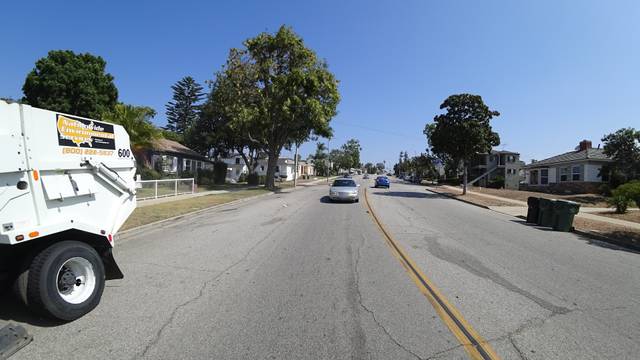
Region: Mexico
Coordinates: 33.981, -118.356